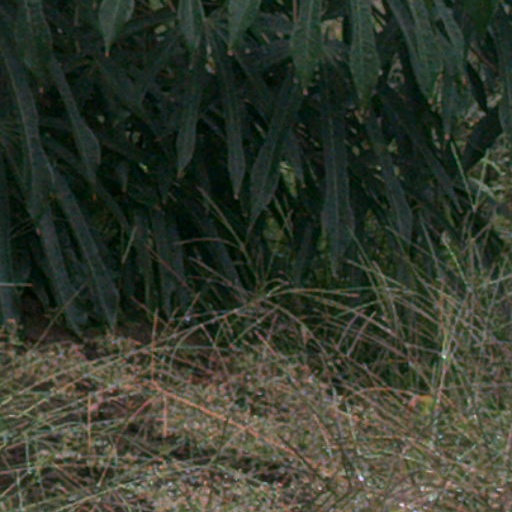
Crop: cassava